Kimon Georgiev

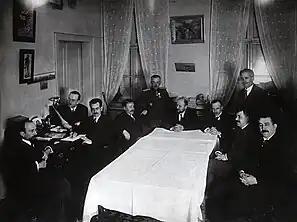
On the eve of the 1923 coup d'état, Kimon Georgiev is second from left.

He was one of the main leaders of the Military Union, which took participation in the 1923 coup d'état. He was also in the home of Ivan Rusev during the night of the coup. He was an active role in the unification of parties to create the Democratic Alliance. In October, he participated in the negotiations for the creation of an electoral coalition with the Bulgarian Workers' Social Democratic Party (broad socialists), and in the elections of 18 November he was elected deputy from the Sofia Rural Collegium.